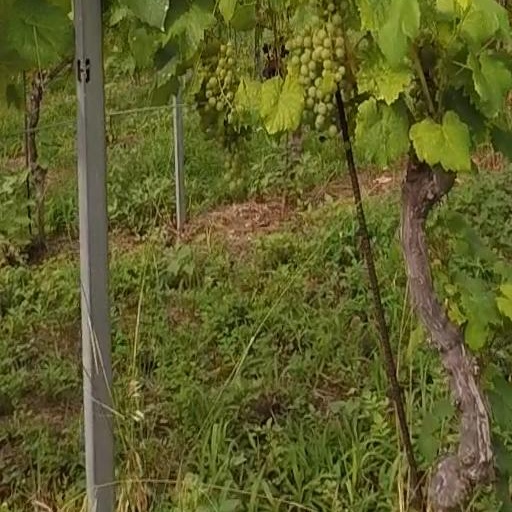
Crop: grape